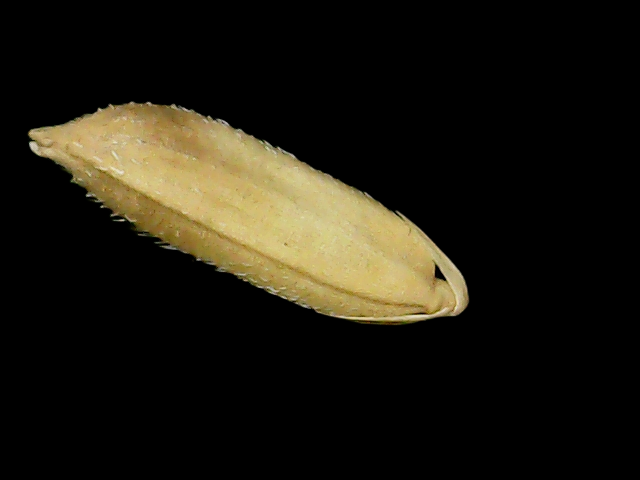
Rice variety: Binadhan11